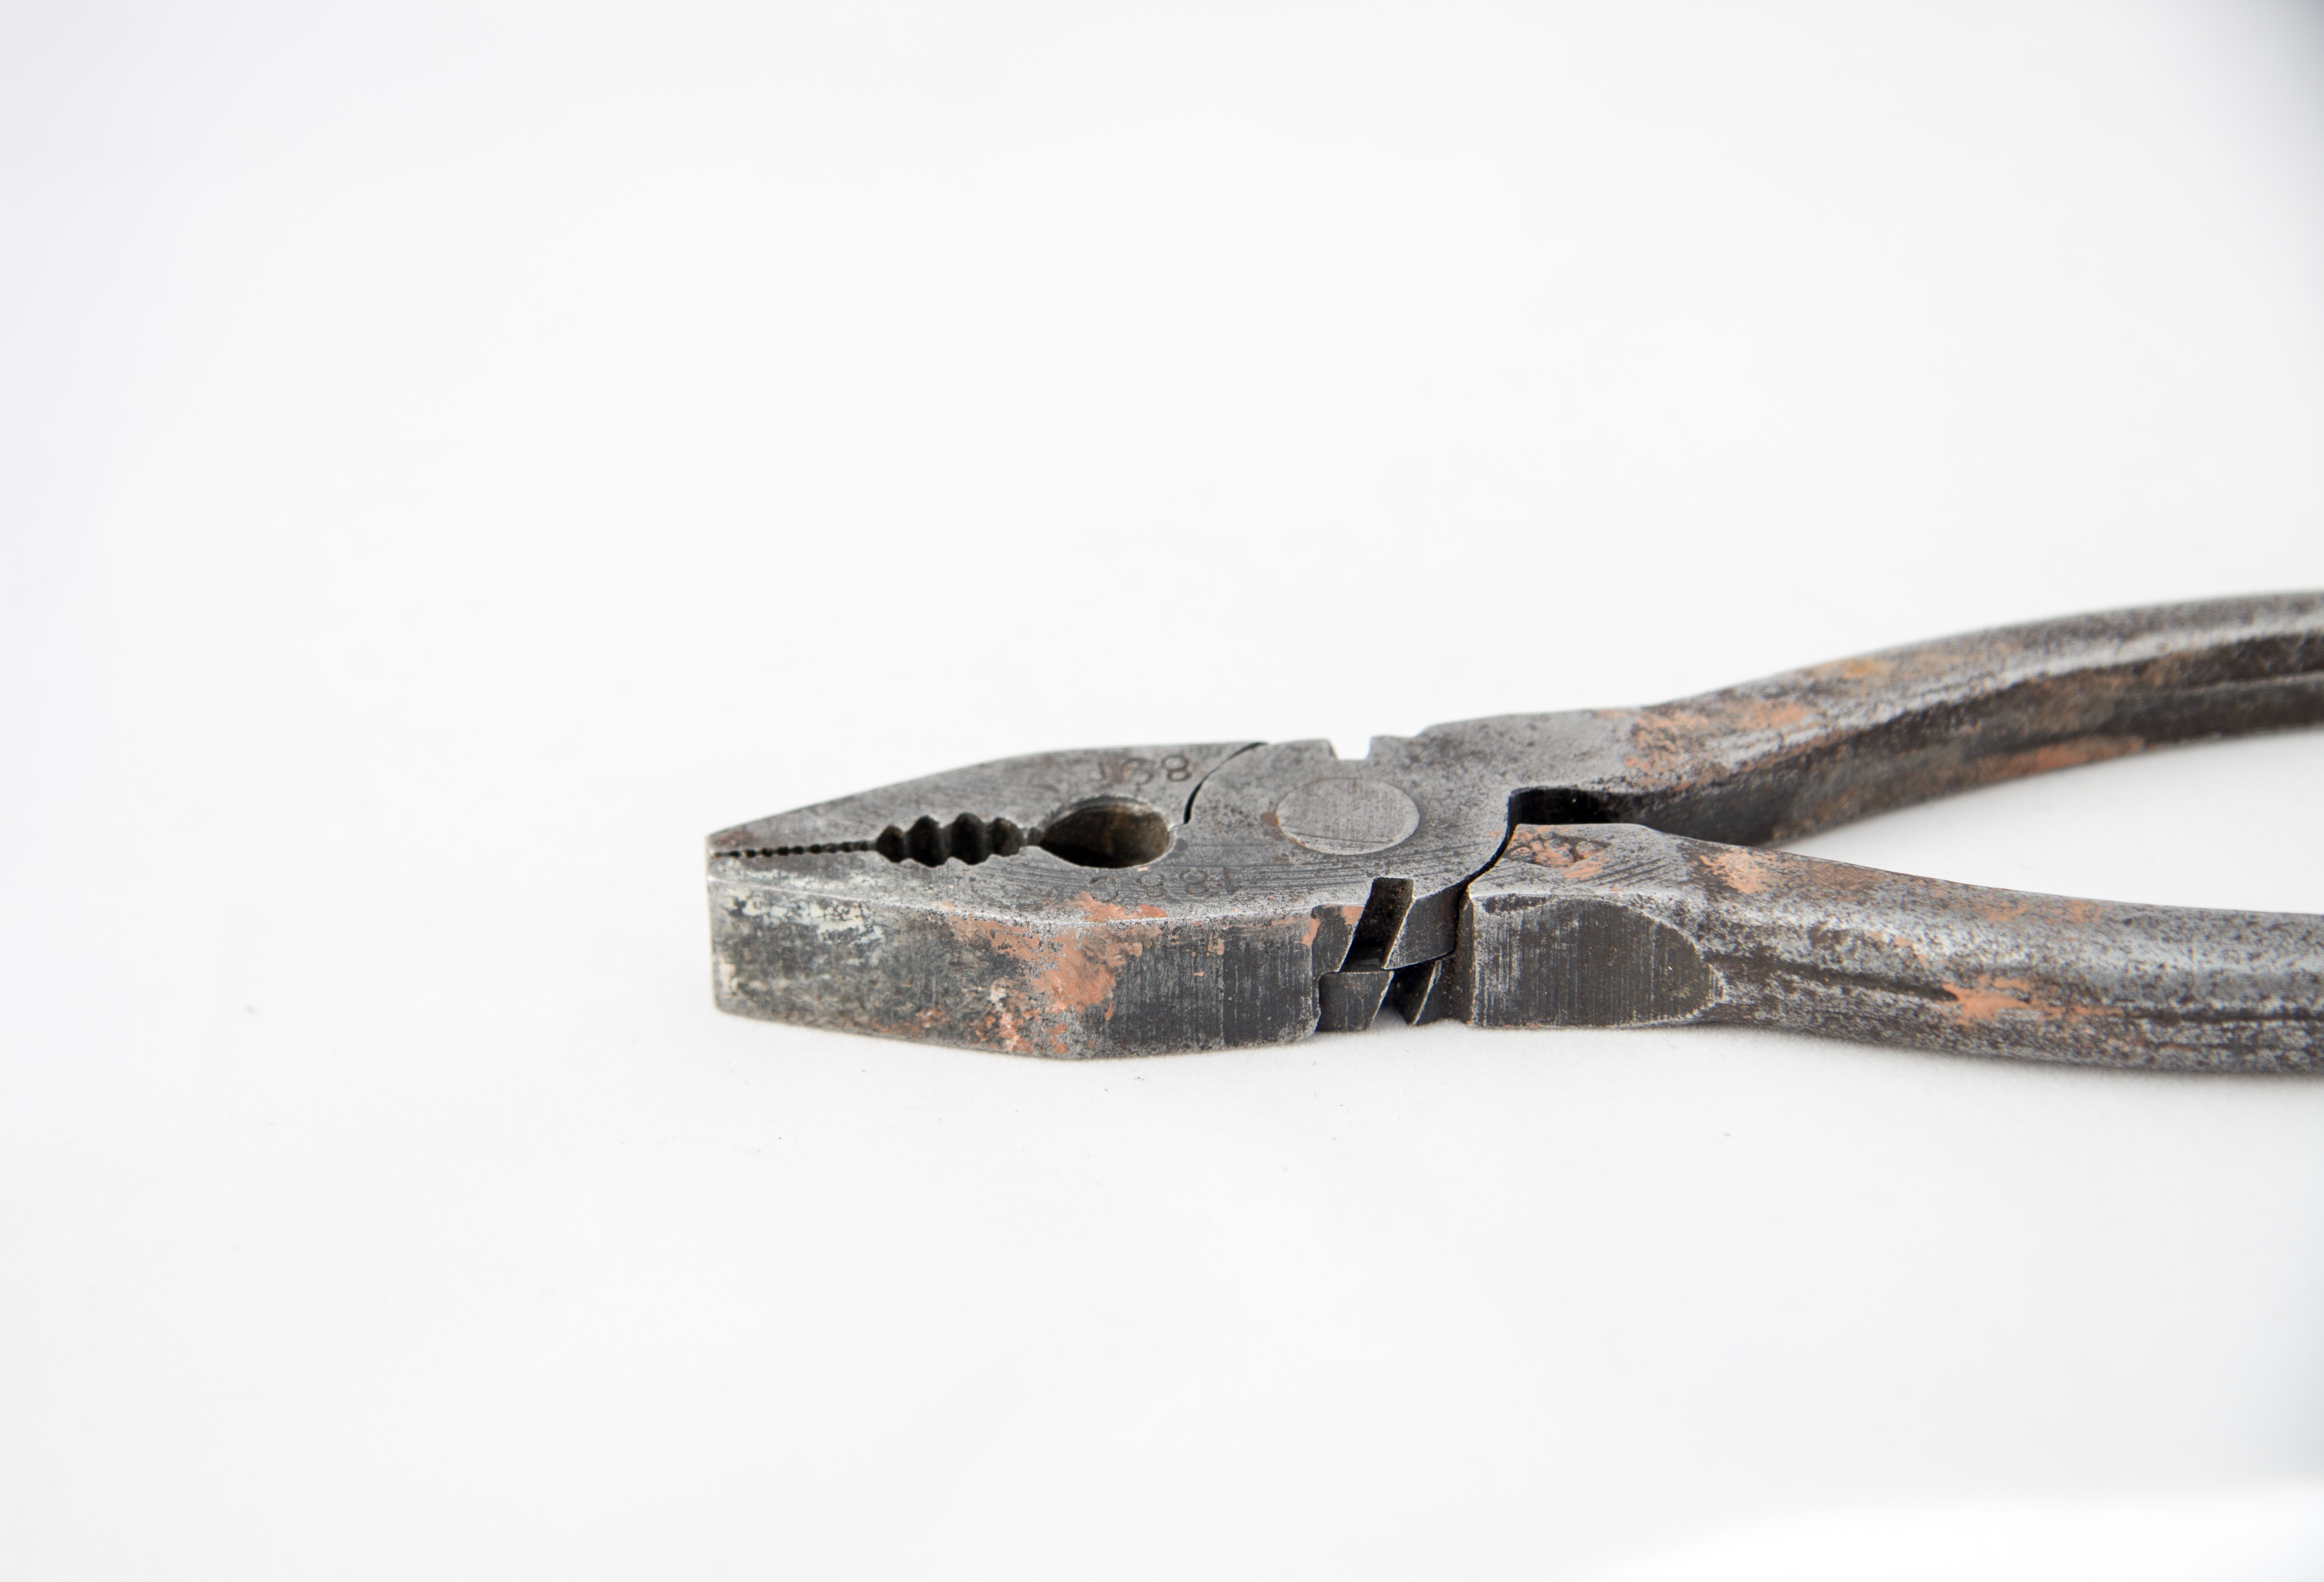
hand, old, tool, rust, repair, metal, power, tools, pliers, build, iron, clamp